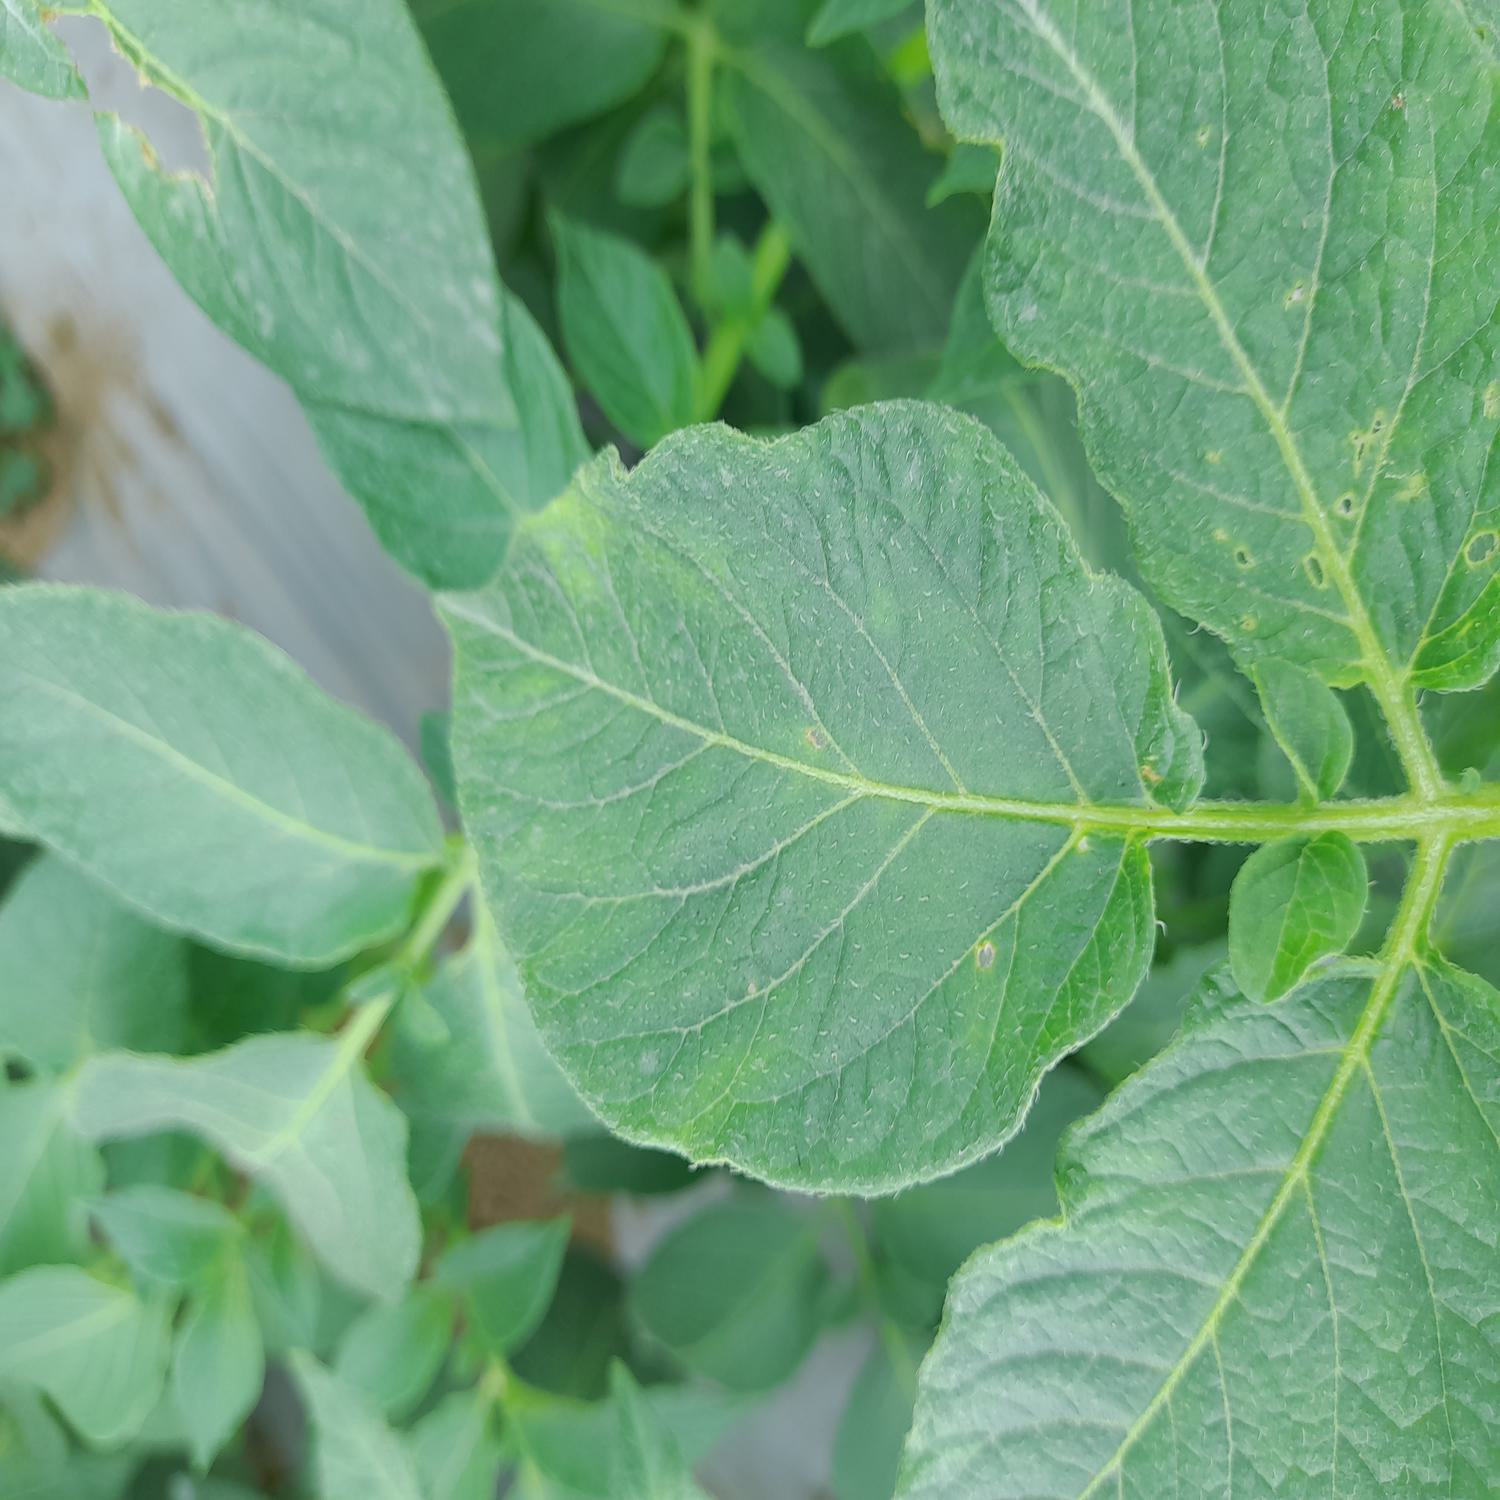
Label: Virus